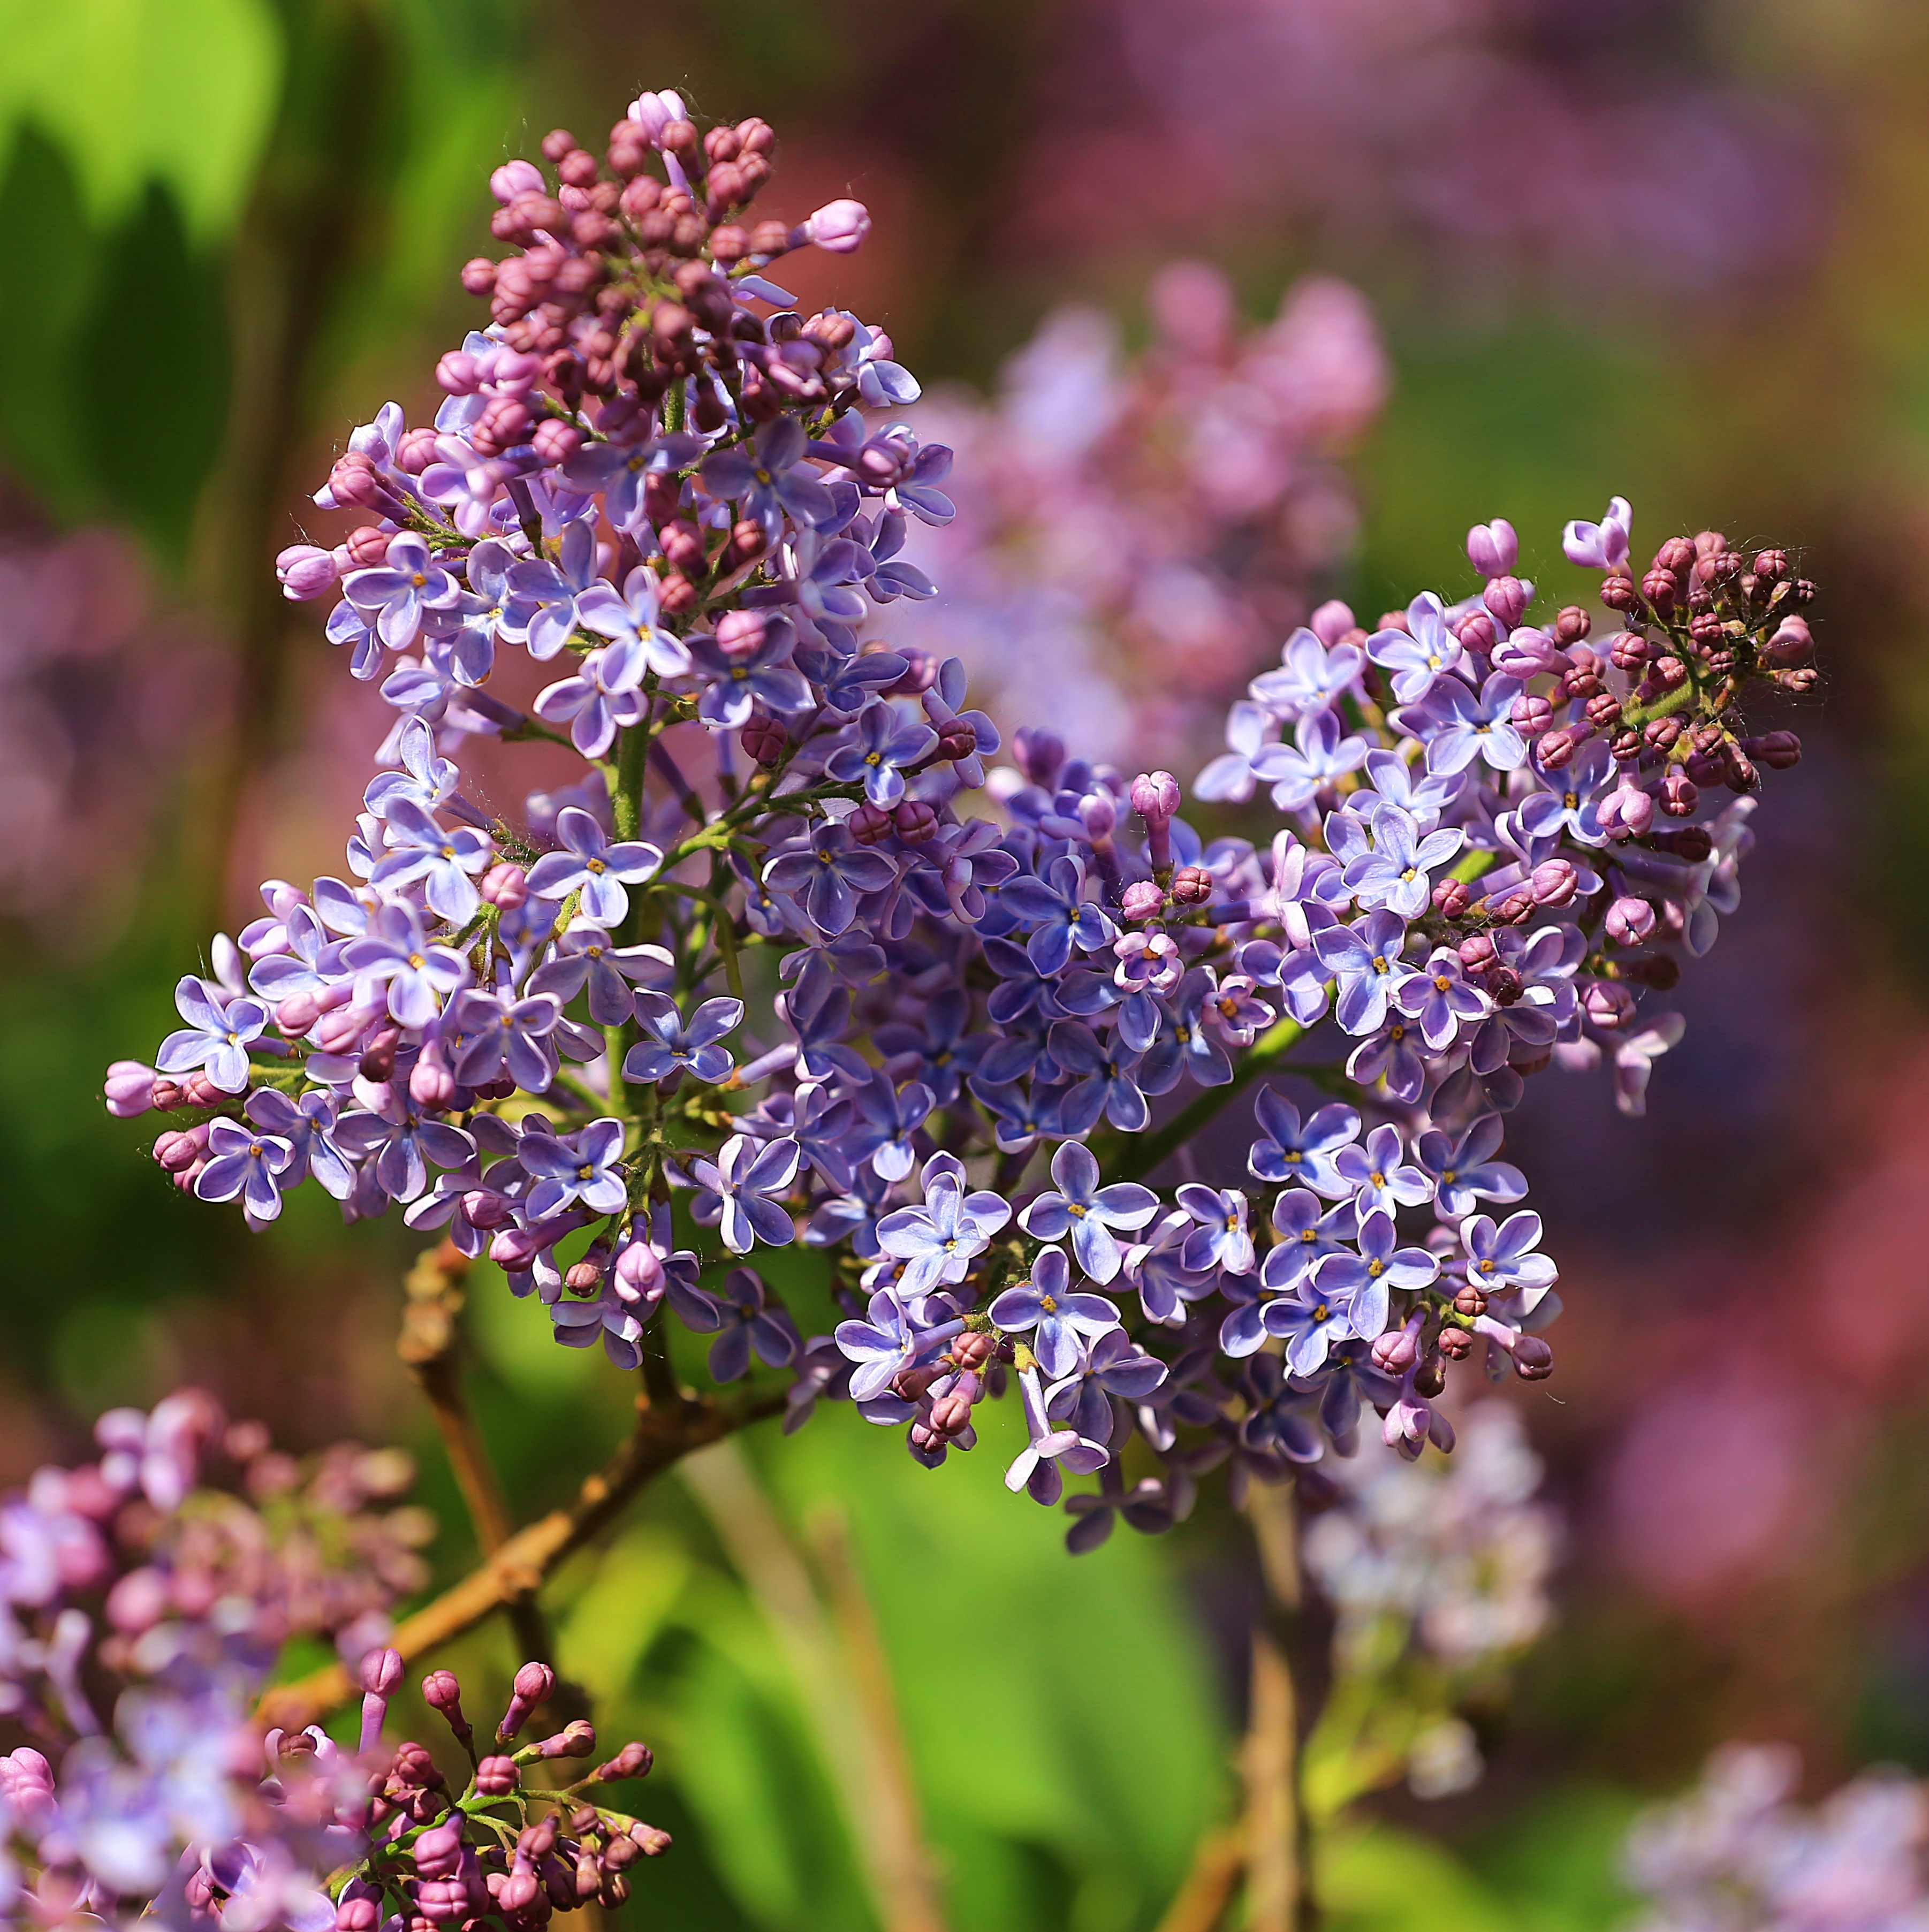
nature, blossom, plant, flower, purple, petal, bloom, cute, photo, spring, herb, color, macro, fresh, botany, closeup, close, flora, lavender, wildflower, flowers, purple flowers, focus, shrub, details, beauty, soft, lilac, macro photography, flowering plant, after the rain, increase, land plant, english lavender